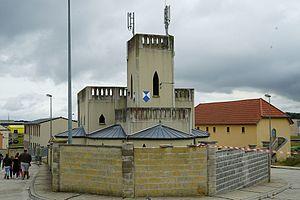
dans Jeoffrécourt, journée portes ouvertes.
Le centre d'entraînement aux actions en zone urbaine sert à la formation au combat urbain des unités de l'Armée de terre française. Il a été ouvert en 2006 dans le camp de Sissonne, dans le département de l'Aisne, à l'emplacement de l'ancien hameau de Jeoffrécourt. Il reprend, à compter du 1ᵉʳ juillet 2014, le nom et les traditions du 94ᵉ régiment d'infanterie.
Jeoffrécourt est un village médiéval disparu, aujourd’hui rebâti en zone d'entrainement militaire.